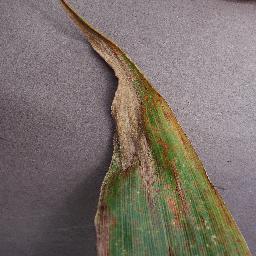
Label: Corn___Northern_Leaf_Blight